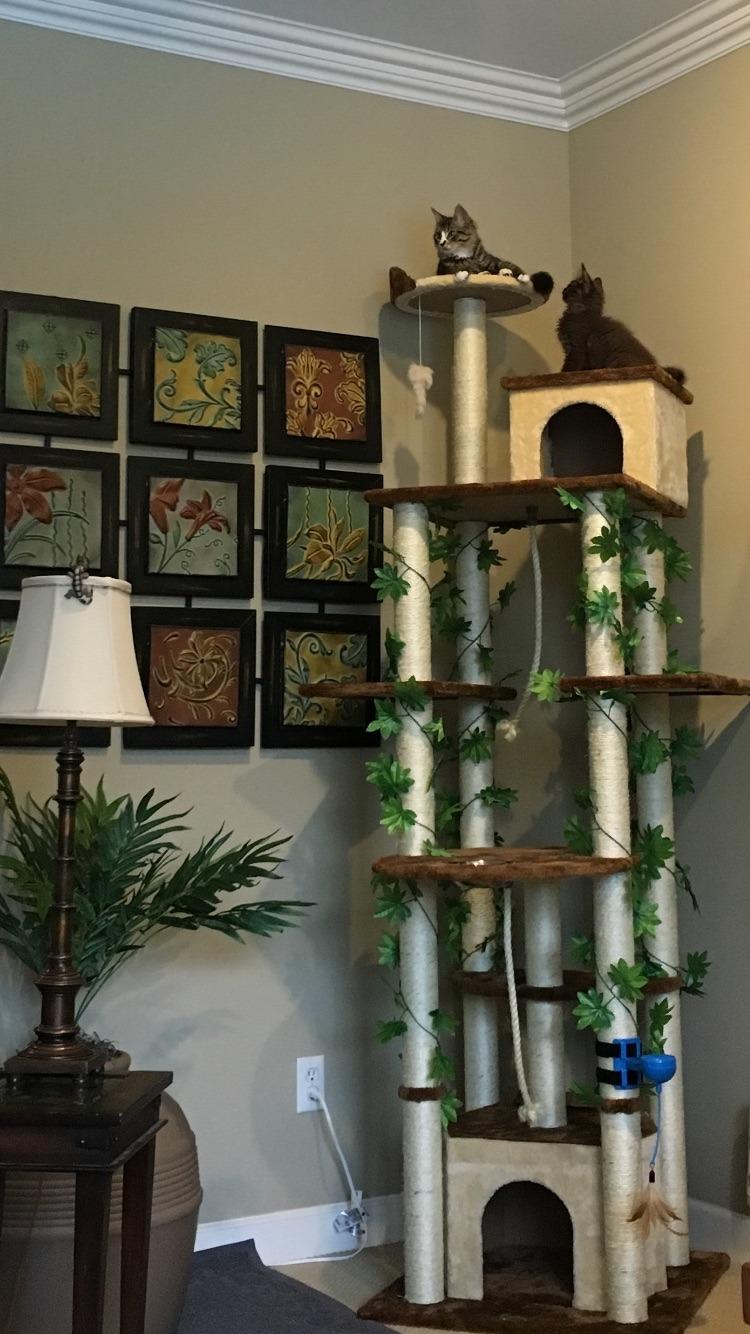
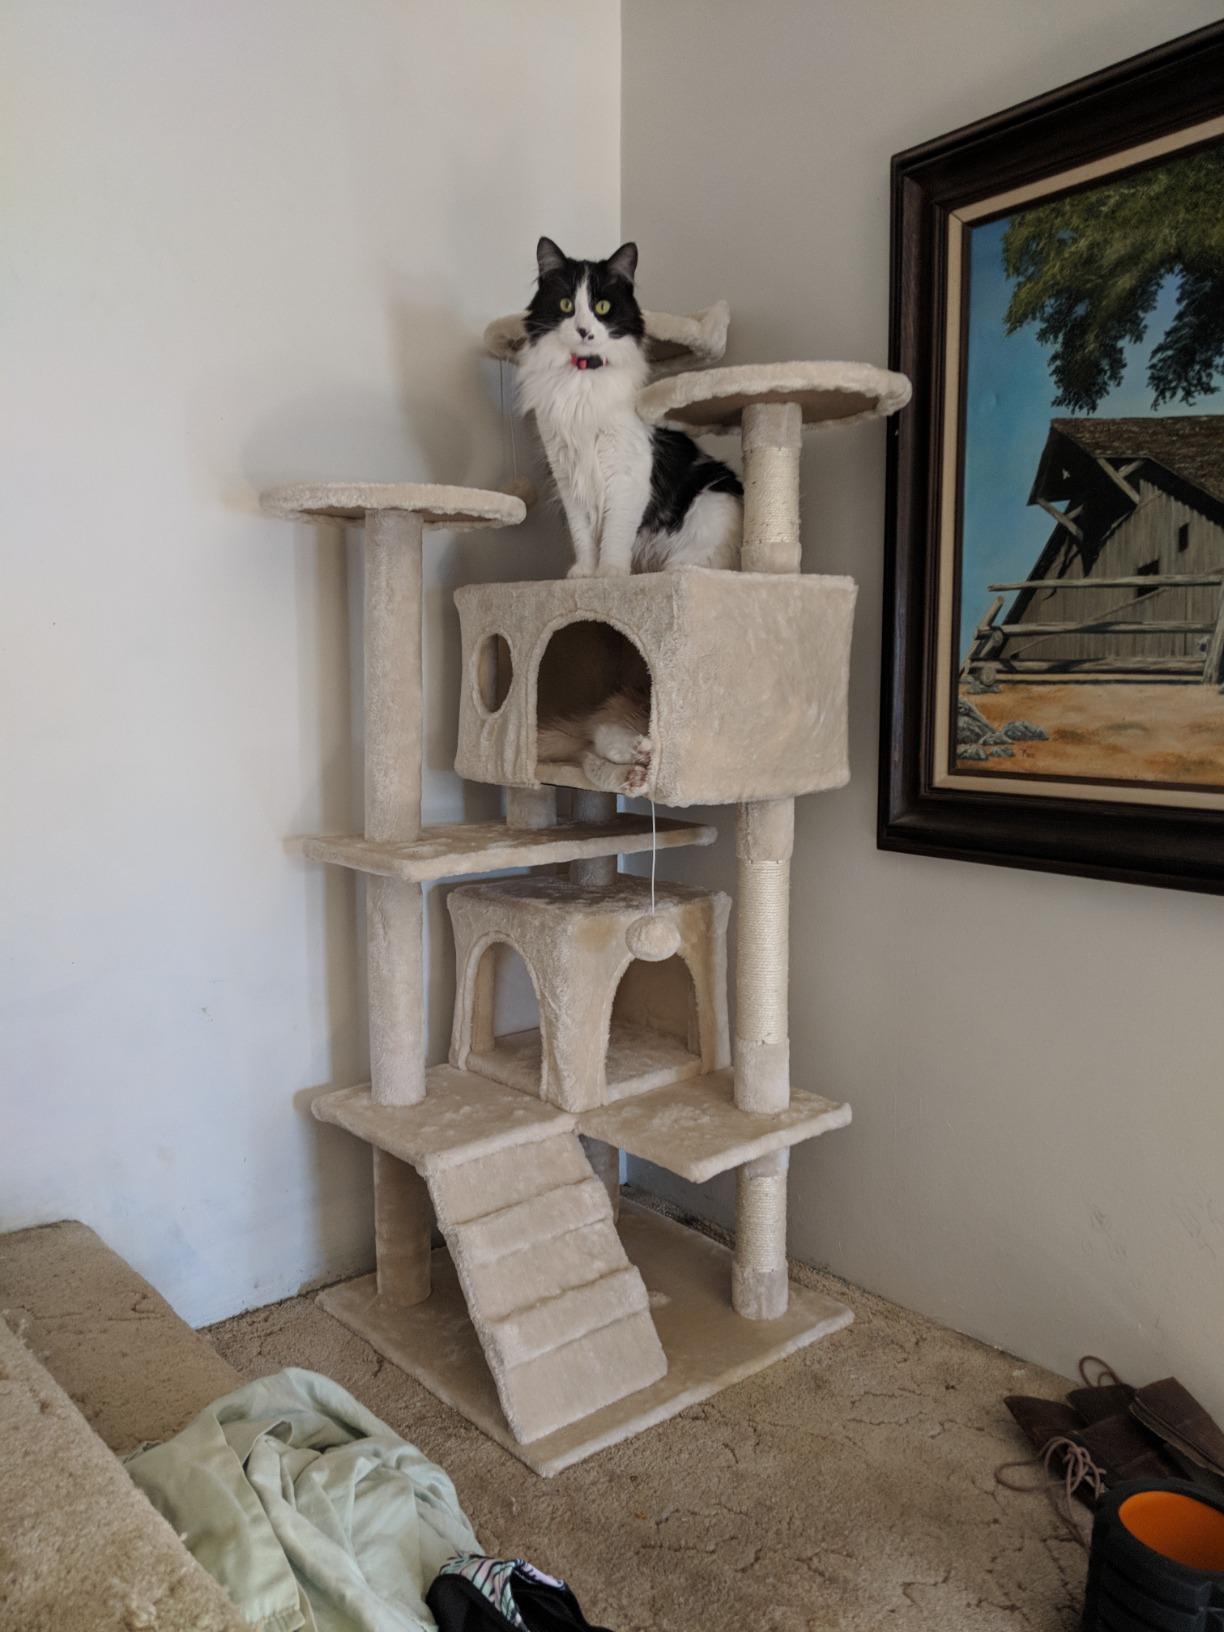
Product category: items_cat tree
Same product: no